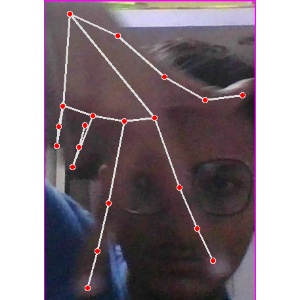
अक्षर: ग